List of megaliths

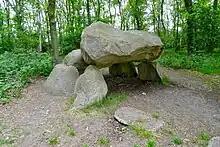
Dolmen G05, Noordlaren, Groningen

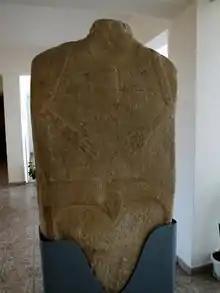
Histria Museum

In the Netherlands megaliths were created with erratics from glaciers in the northeastern part of the country. These megaliths are locally known as hunebedden (hunebeds) and are usually dolmens. Parts of 53 of these hunebeds are known to exist on their original locations.